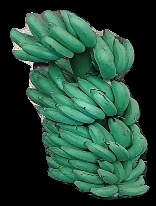
Variety: elakki-bale
Grade: grade1